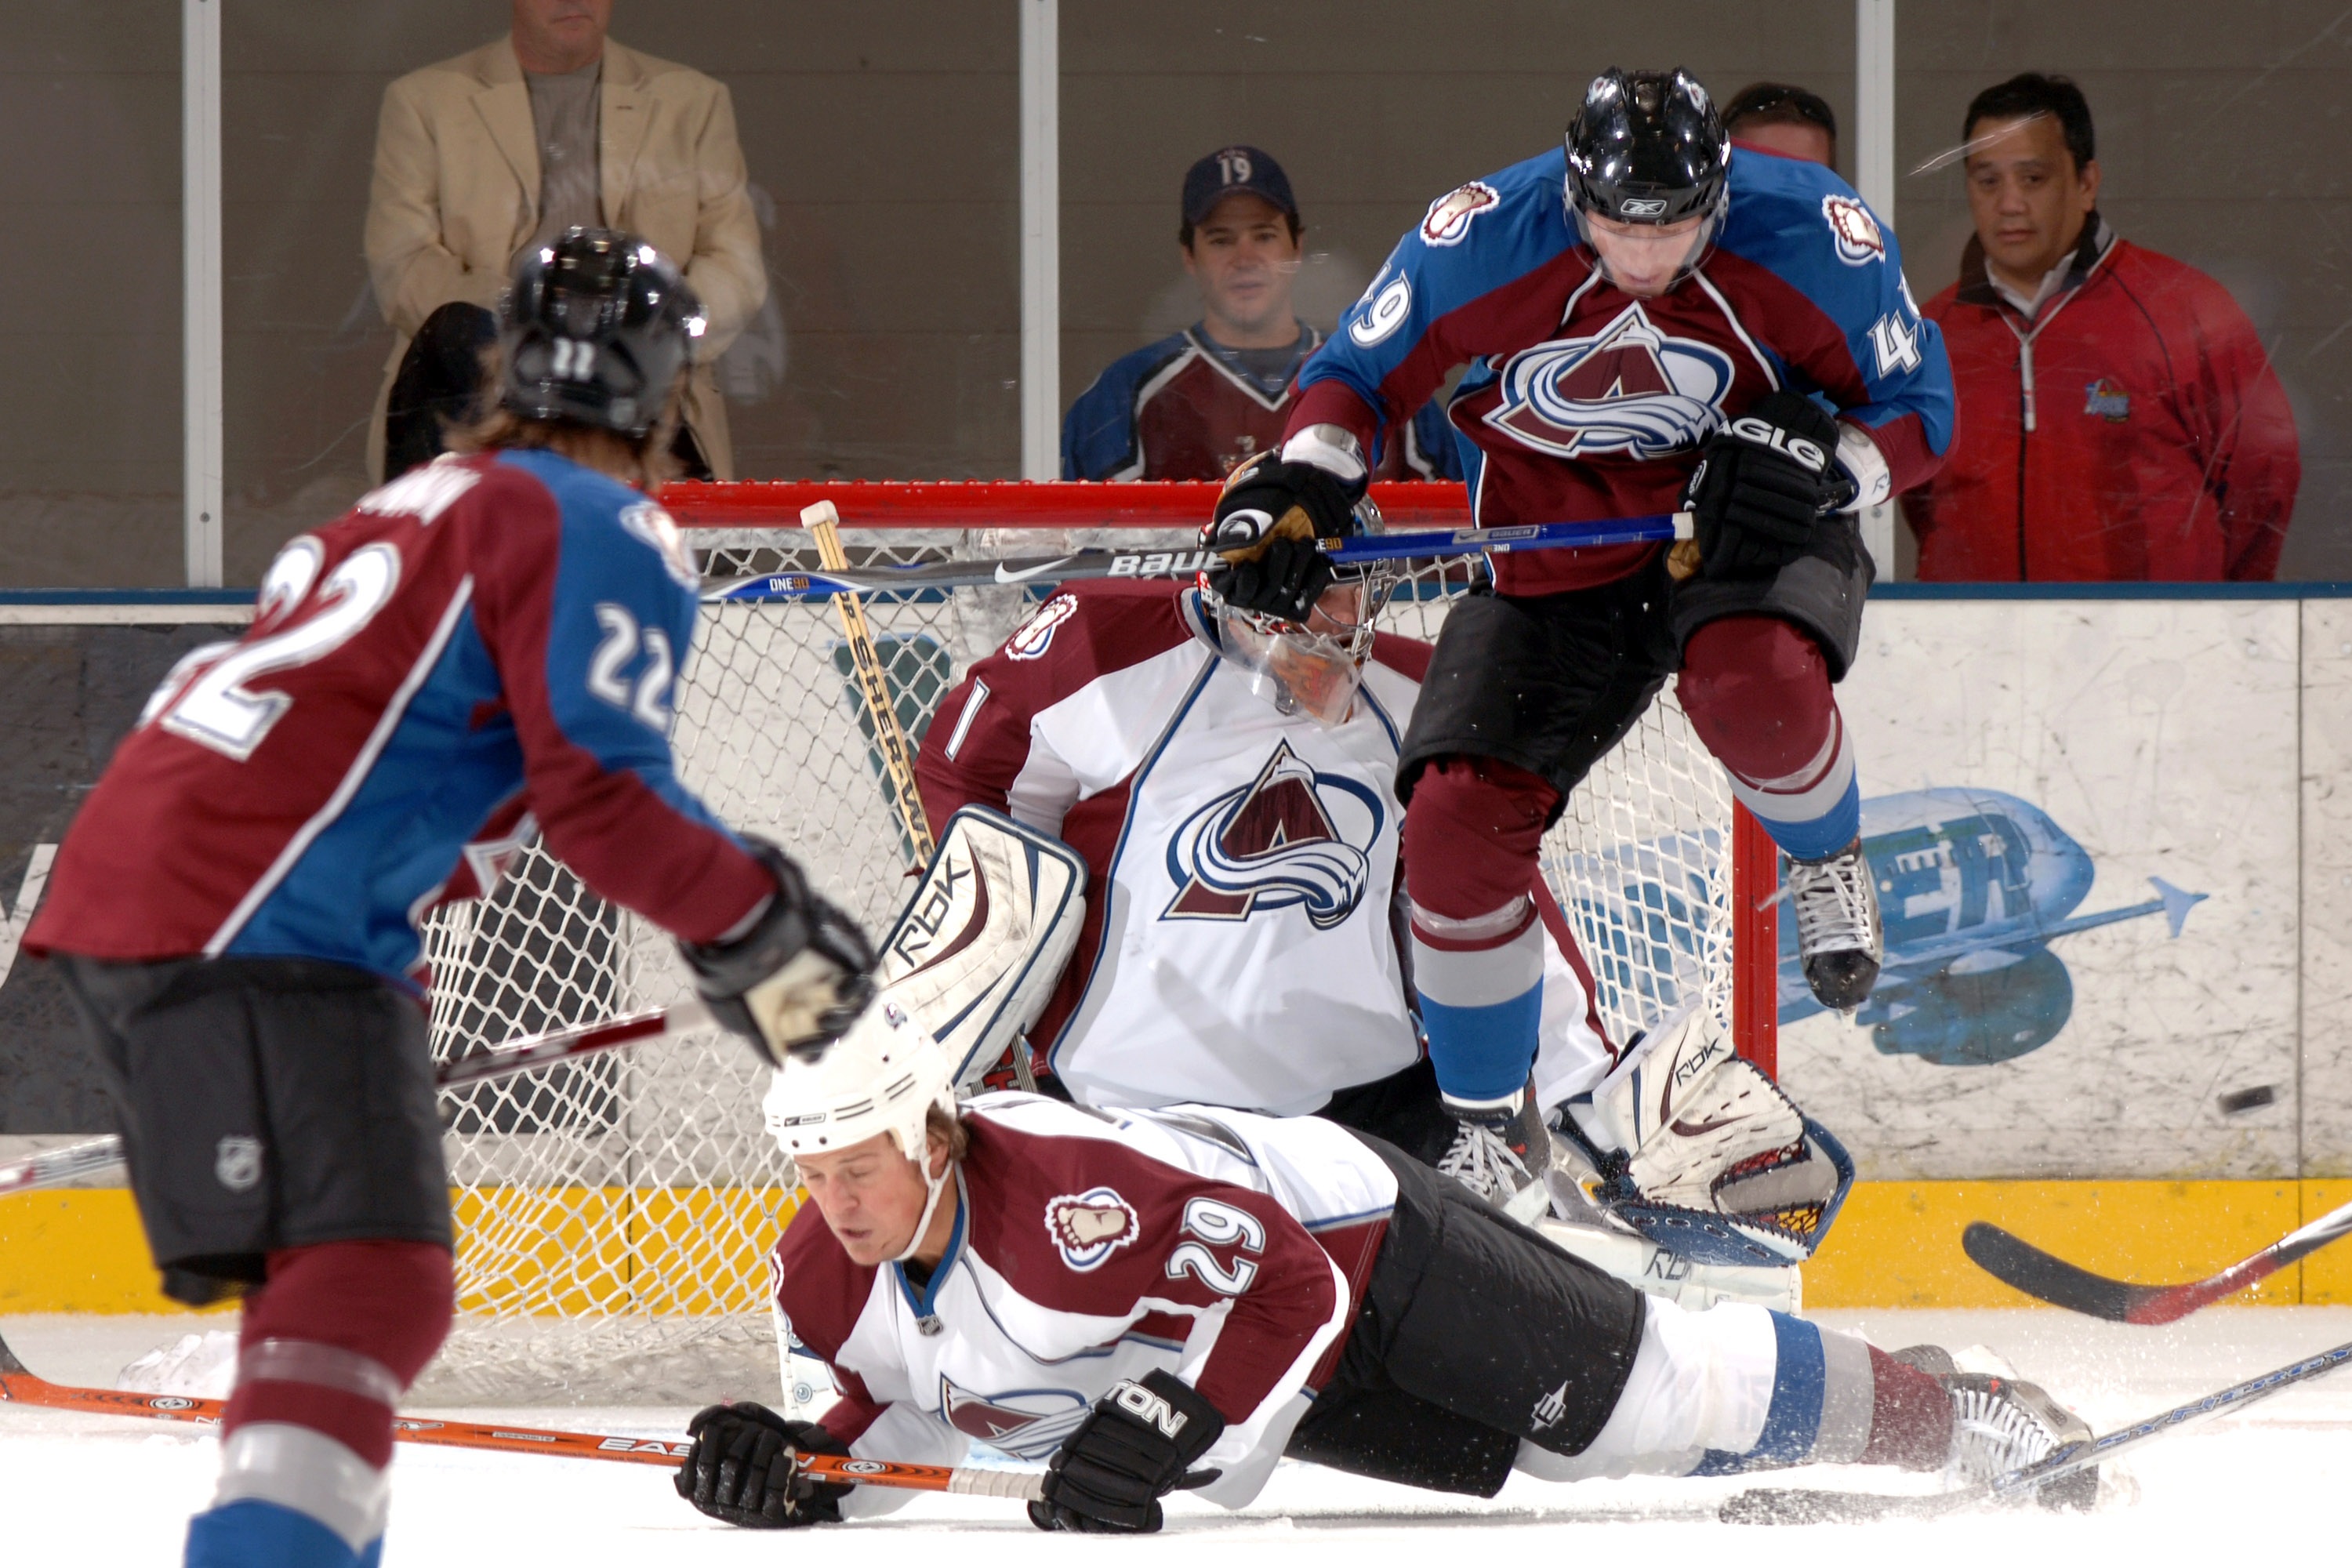
sport, game, play, skate, action, professional, goal, player, ice hockey, hockey, competition, arena, mask, team, sports, helmet, net, skating, pro, sticks, nhl, puck, goalie, goalkeeper, ball game, team sport, goaltender, roller in line hockey, stick and ball games, college ice hockey, ice hockey position, defenseman, bandy, roller hockey, national hockey league